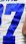
Number: 7